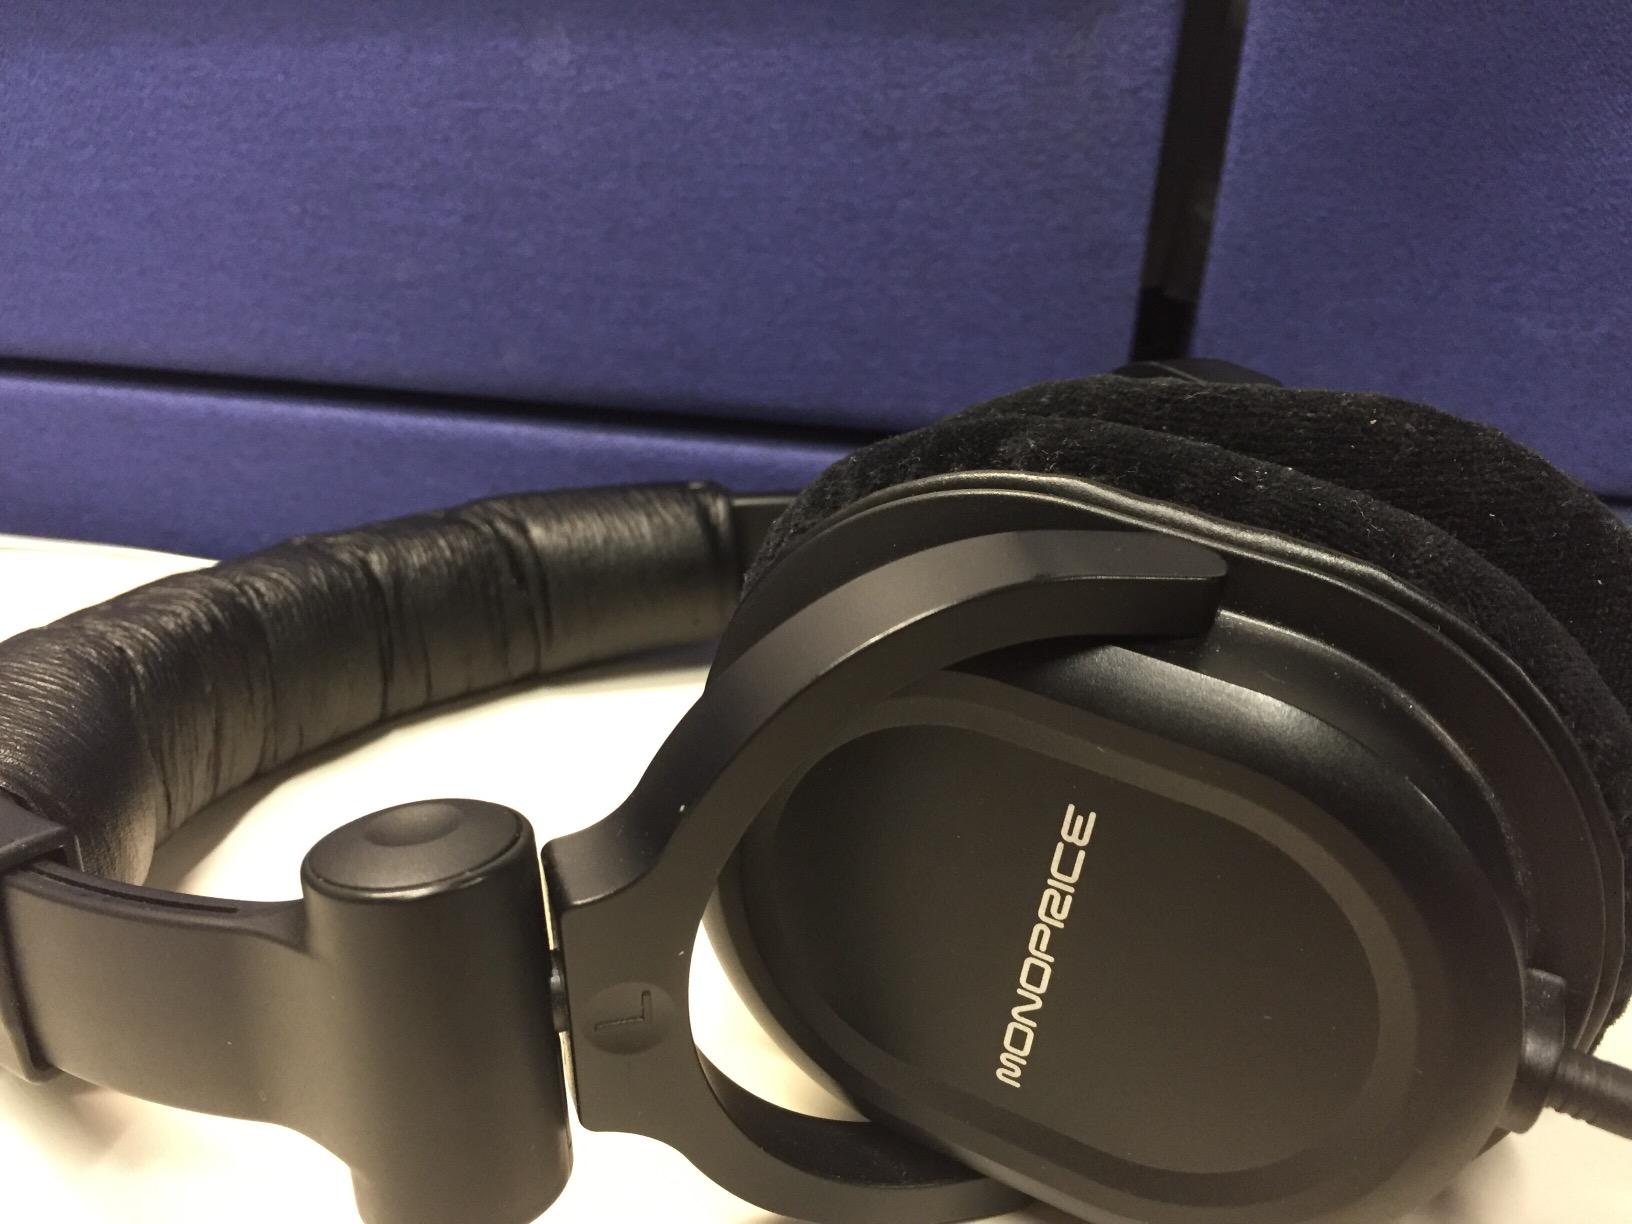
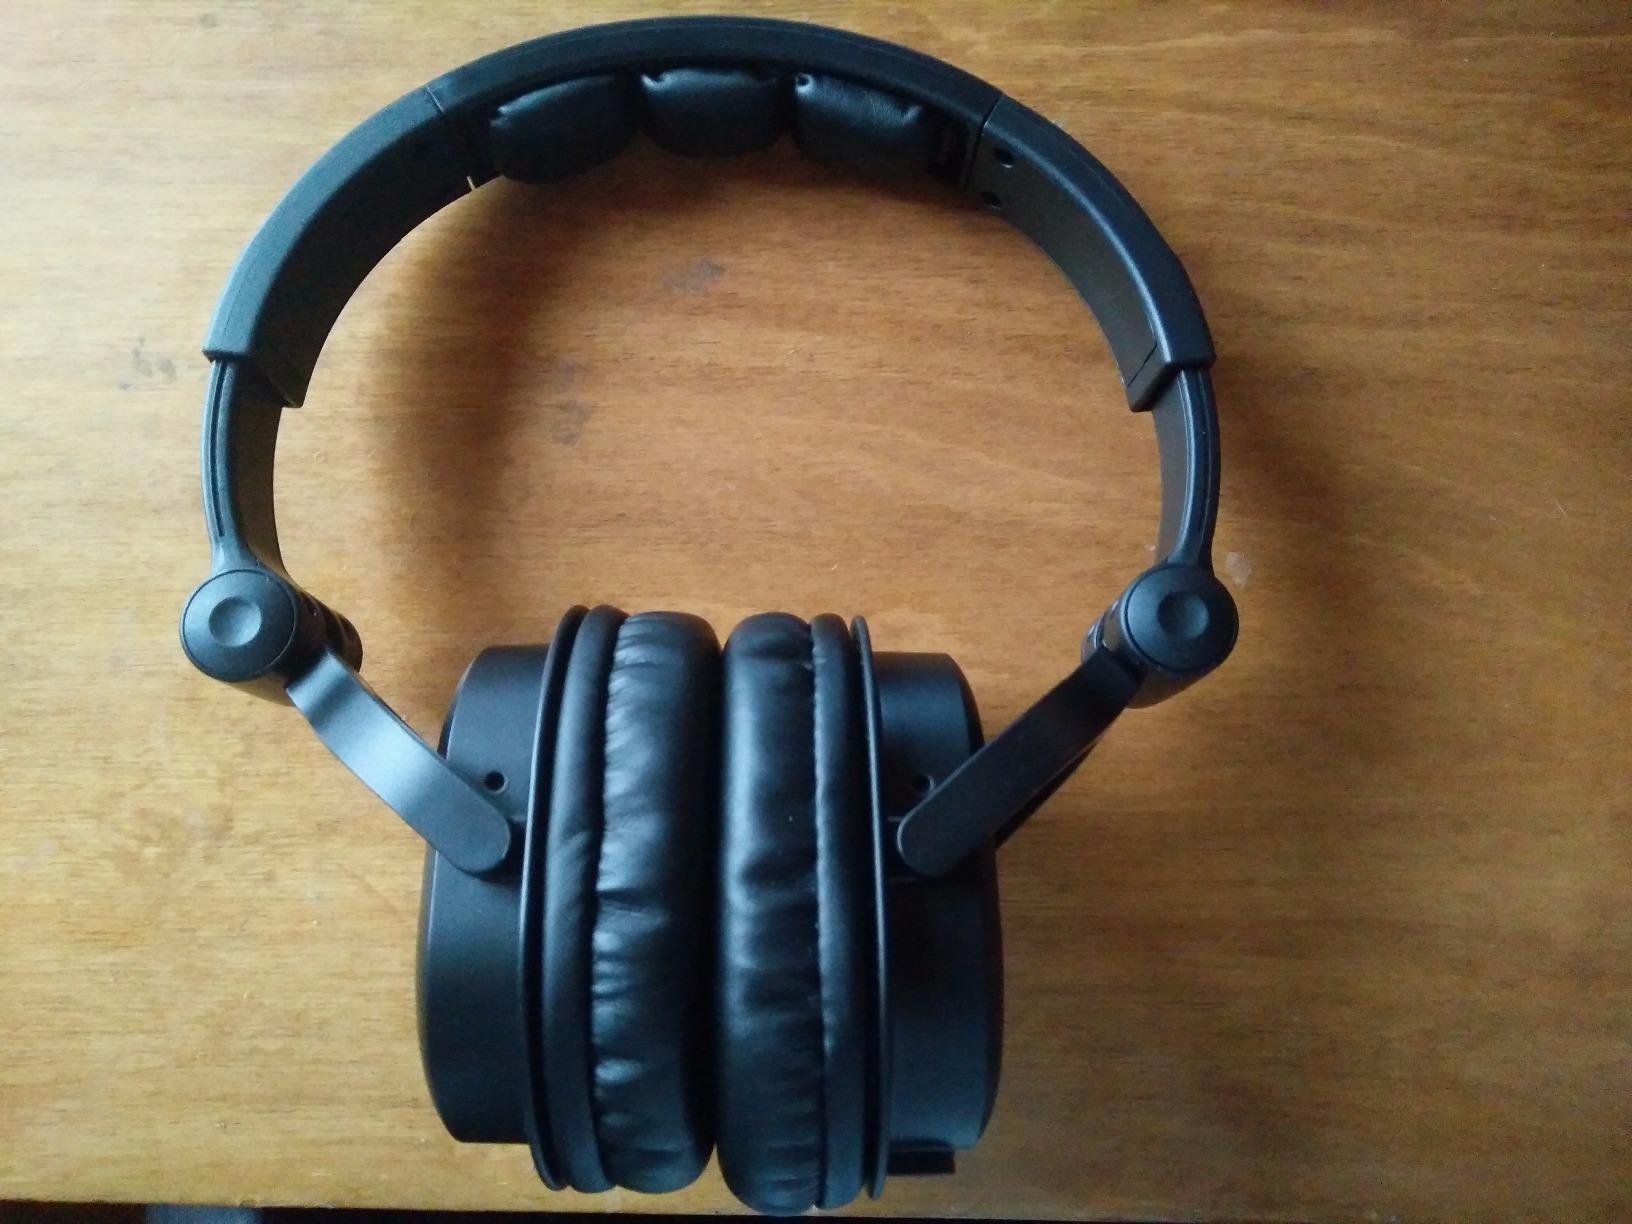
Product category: headphones
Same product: yes